Baba Marta

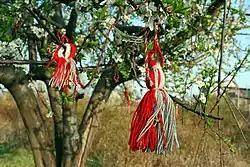
Martenitsi, hung on fruit tree in blossom, Bulgaria.

Martenitsi are red and white coloured bands or figurines that symbolise health and happiness, a lucky charm against evil spirits. They are given away to friends and family and are worn around the wrist or on clothes. In the small villages in the mountains people decorate their houses, kids and domestic animals.